USS Forrestal

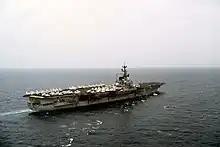
"Forrestal" c. 1982

"Forrestal" was deployed to Mediterranean waters four times between 1968 and 1973. She also sped to Tunisia for rescue operations in the flooded Medjerda River Valley near Tunis. The ship logged three more Mediterranean deployments between 1973 and 1975. On 22 July 1974, as a result of the Turkish invasion of Cyprus, the U.S. Ambassador to Cyprus Roger Davies requested the evacuation of U.S. citizens from that island nation. In a joint Navy-Marine Corps effort, HMM-162 from the 6th Fleet amphibious assault ship evacuated 466 people, 384 of them U.S. citizens, in only five hours. "Forrestal" provided air cover for that operation.